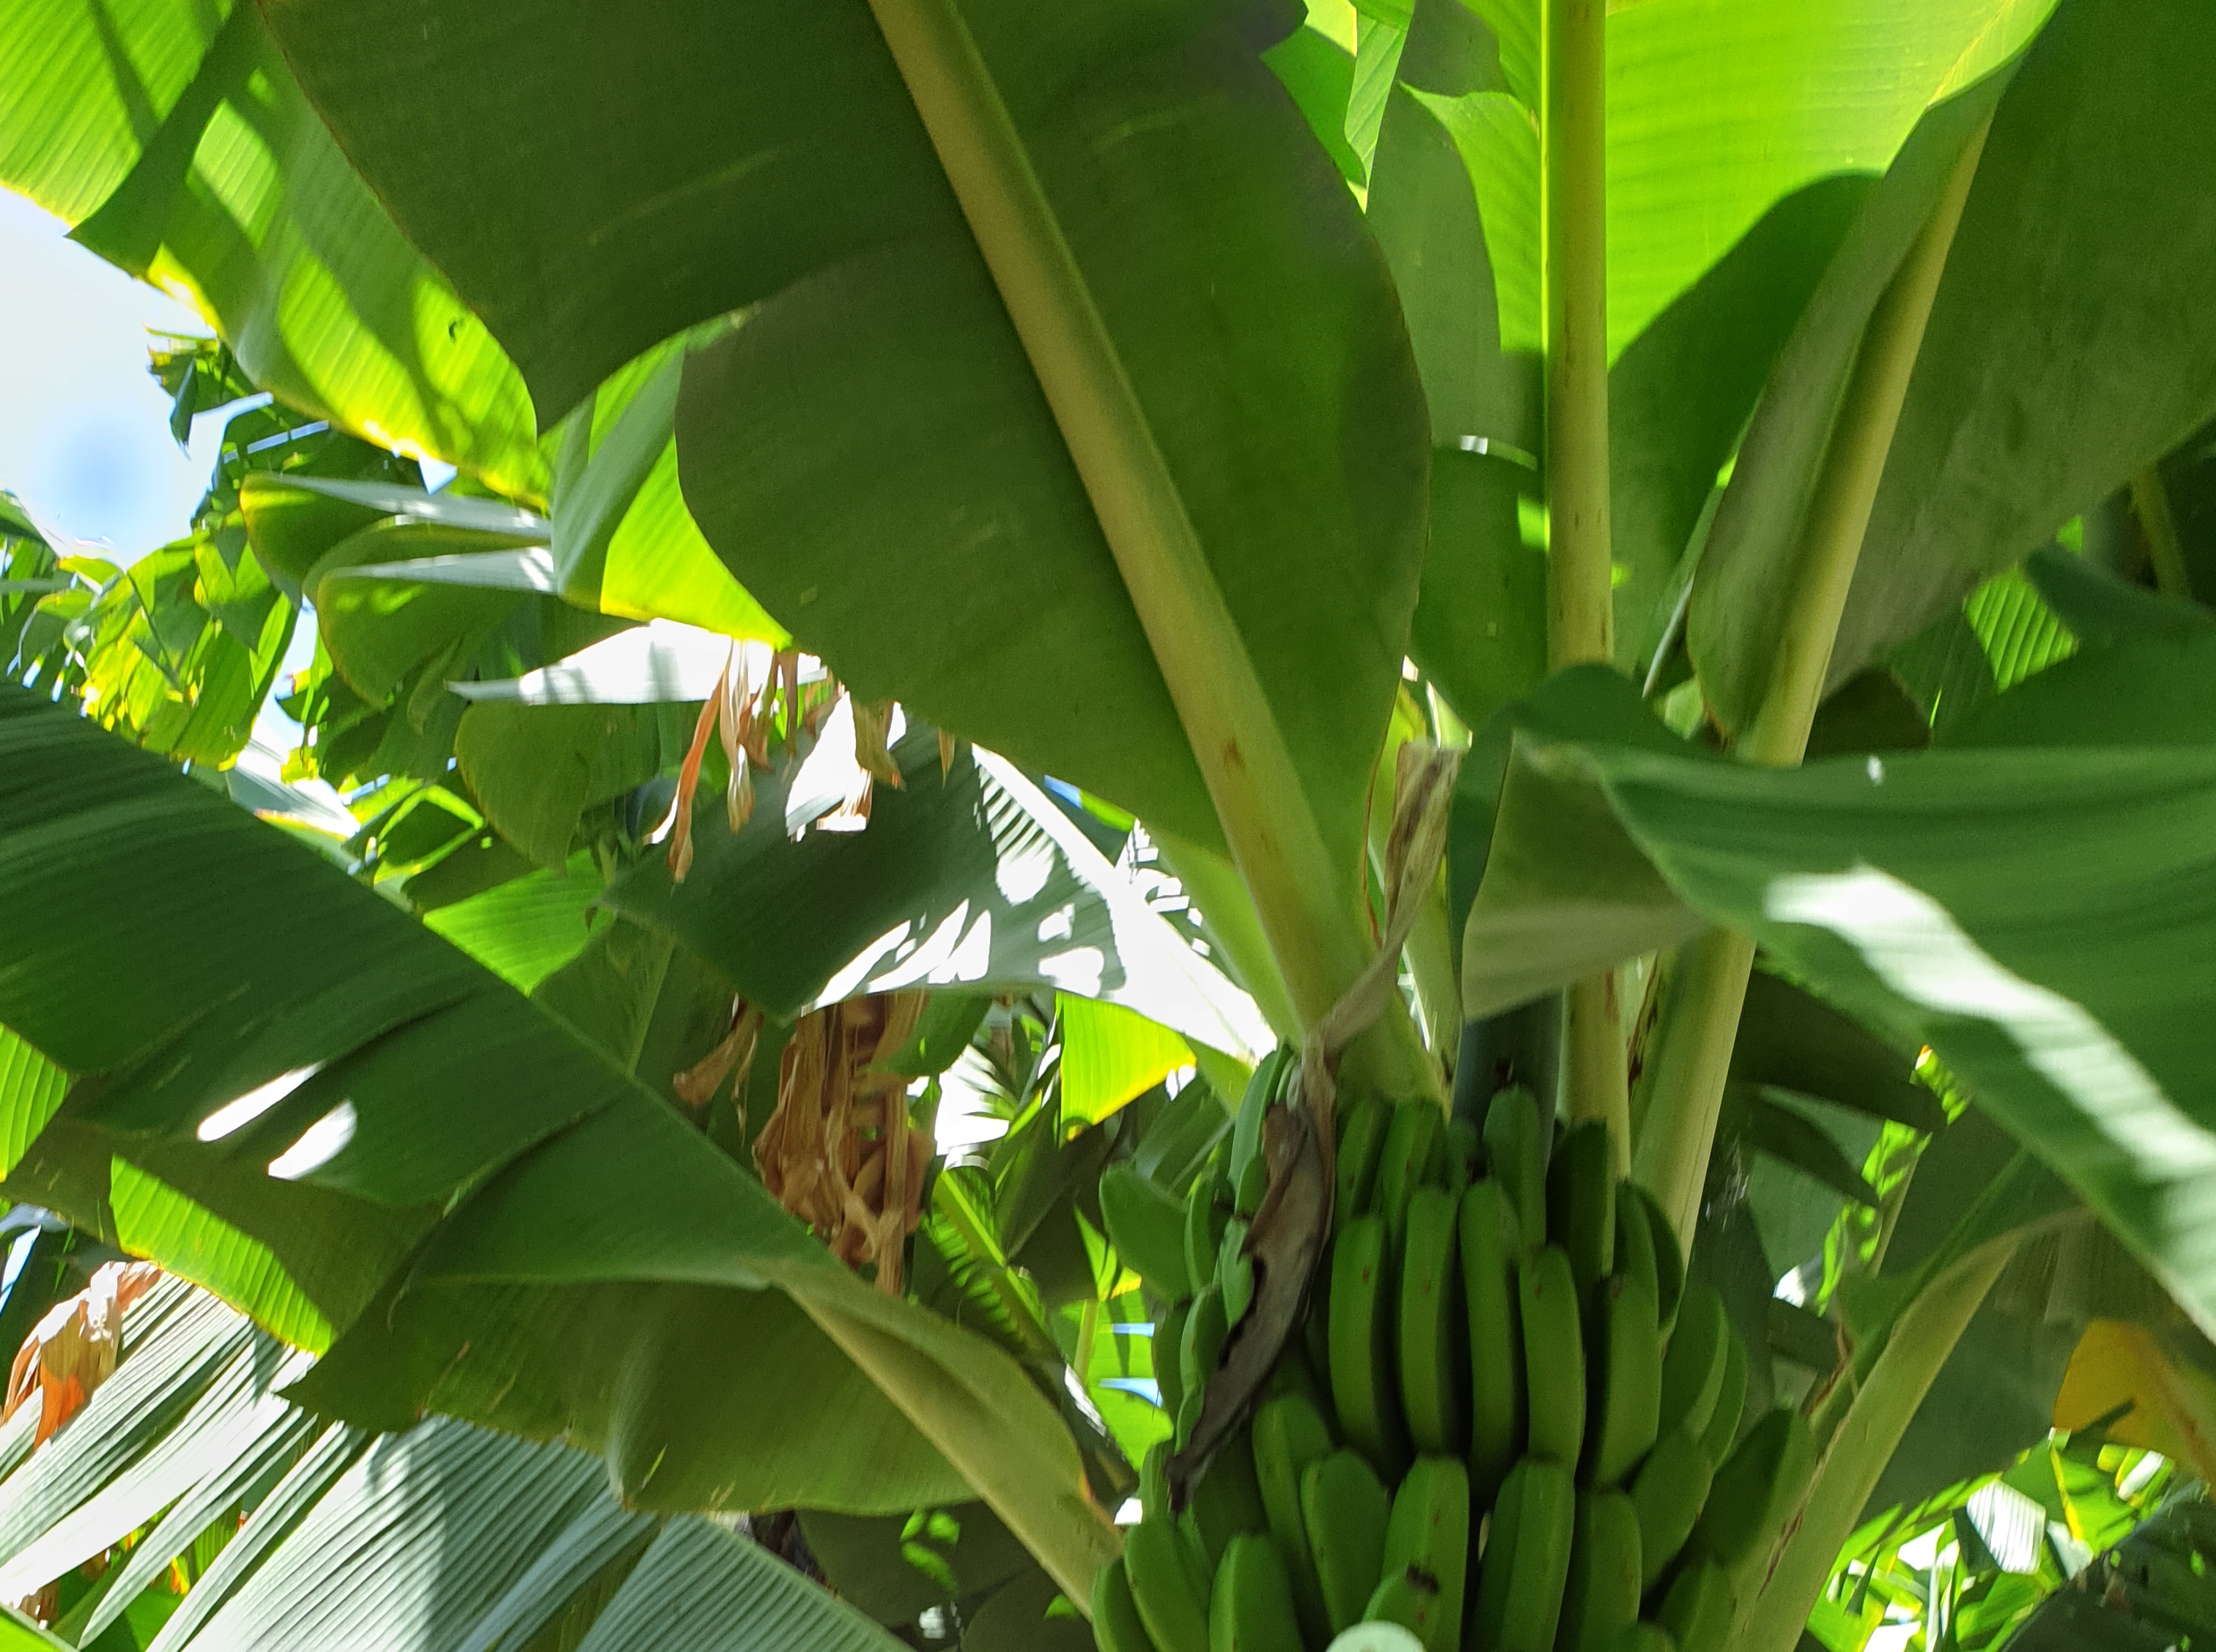
Label: Keep